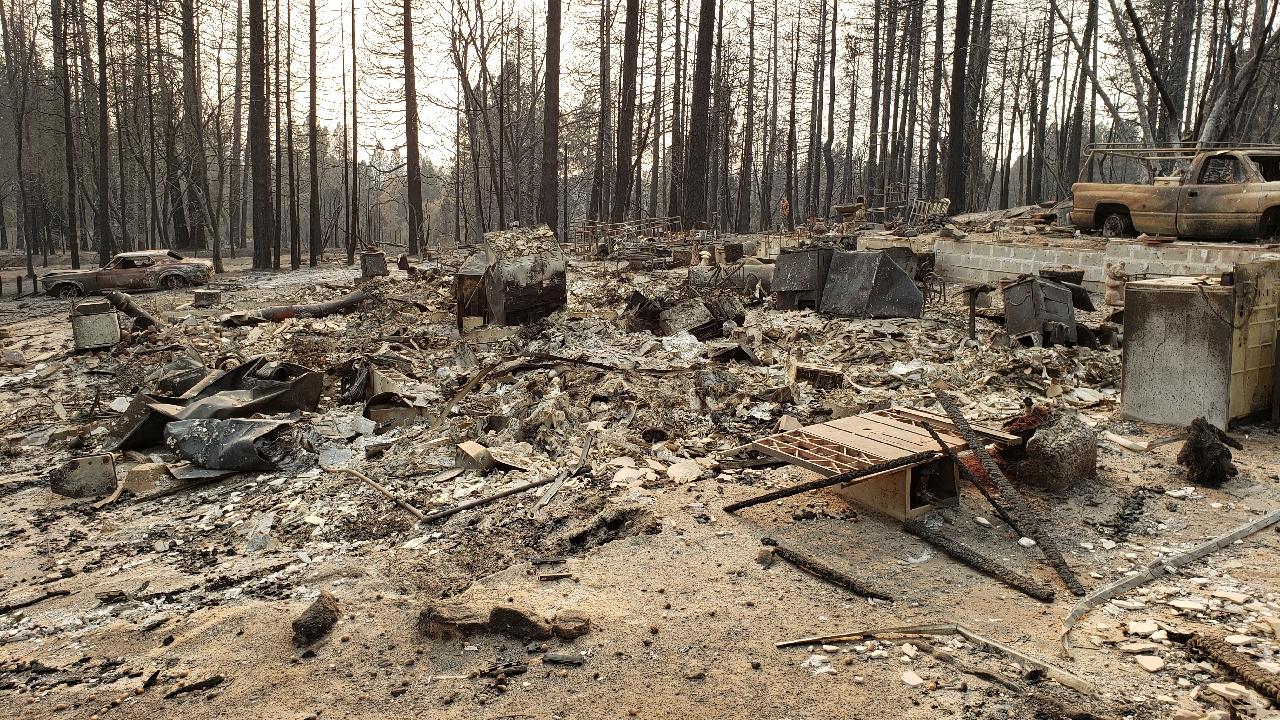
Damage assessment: destroyed